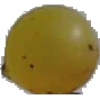
Label: Grape White 3